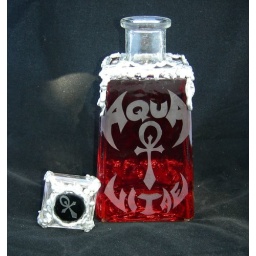
Decanter with lid sitting beside it.